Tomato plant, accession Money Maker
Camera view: horizontal (90 deg, fisheye); turntable rotation: 300 degrees
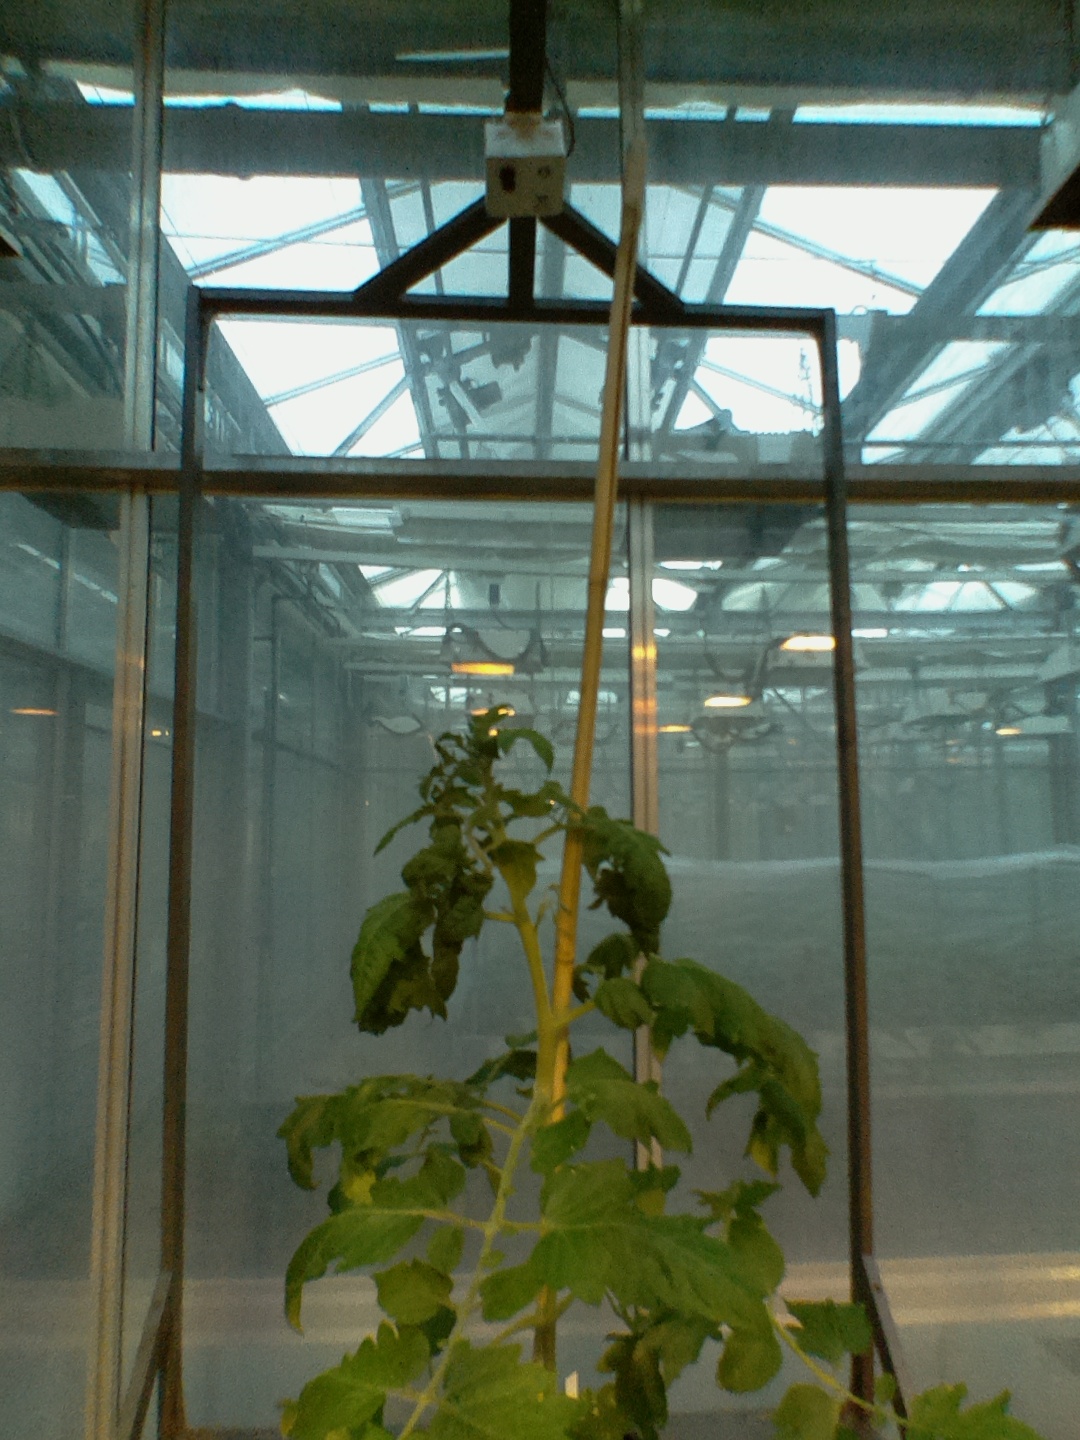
BBCH growth stage 53: 3 inflorescences visible